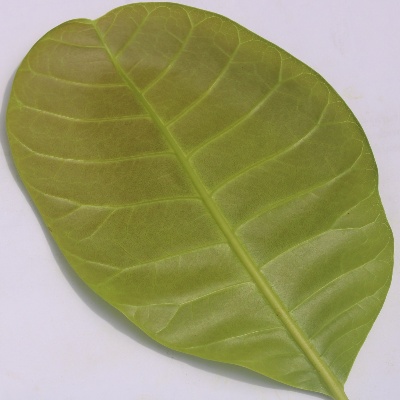
Crop: Cashew
Condition: healthy